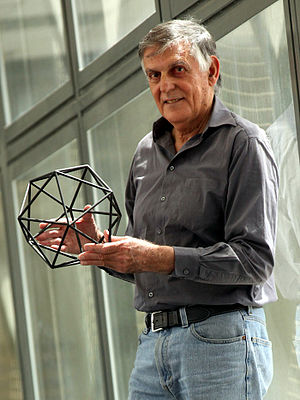
Daniel Shechtman
Daniel Shechtman er en israelsk kemiker, der modtog Nobelprisen i kemi i 2011 for sin opdagelse af kvasikrystaller i 1982. Kvasikrystaller er mønstre for atomerne i faste materialer, som ikke er regelmæssige eller symmetriske. Opdagelsen af disse krystaller gav anledning til oprettelse af et nyt forskningsområde inden for kemi og fysik, hvor man arbejdede på at forstå atomernes sammenhænge i kvasikrystallerne.